Celora E. Martin

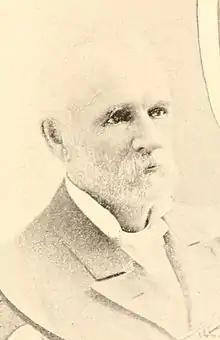
Celora E. Martin (1902)

Celora Eaton Martin (March 23, 1834 – September 10, 1909) was an American lawyer and politician from New York.